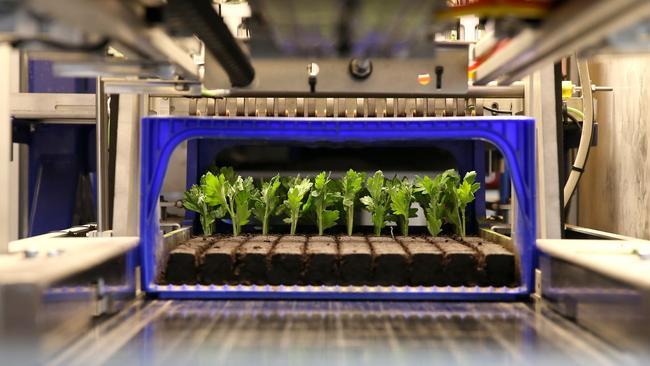
Aina ya kilimo ambacho utumia mashine kwa lengo la kuboresha na kukuza uzalishaji wa mazao katika eneo hilo mitambo ya kisasa ambayo inatumika katika kilimo hichi utumika ilikurahisisha utendaji kazi wa wakulima shambani.